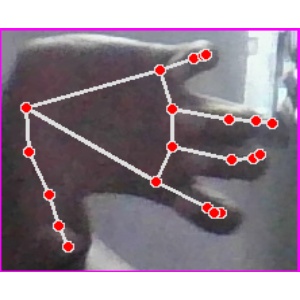
अक्षर: त